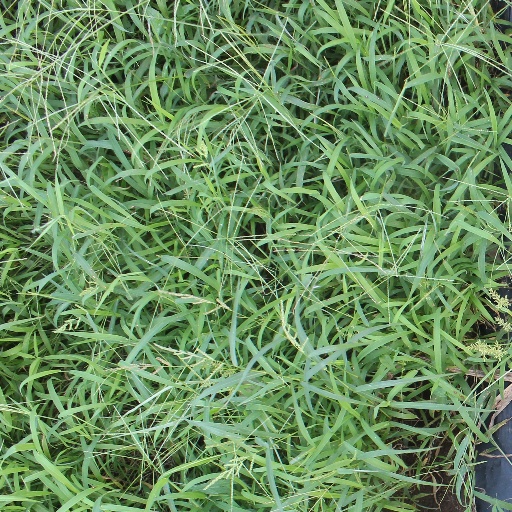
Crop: sorghum